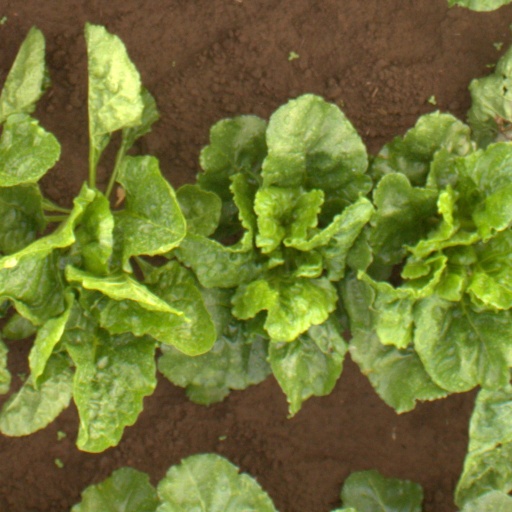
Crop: sugar beet